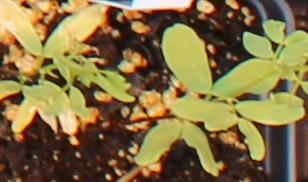
Label: Lentil